Gateshead

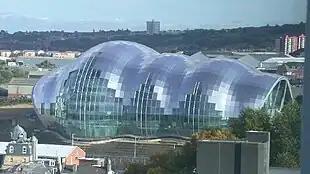
The Glasshouse International Centre for Music

The council sponsored the development of a Gateshead Quays cultural quarter. The development includes the Gateshead Millennium Bridge, erected in 2001, which won the prestigious Stirling Prize for Architecture in 2002.